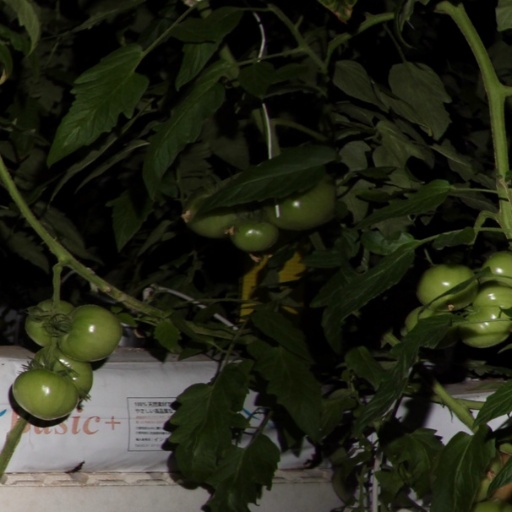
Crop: tomato